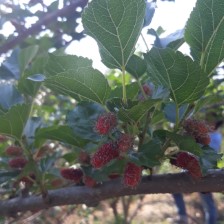
Variety: ChiangMai60